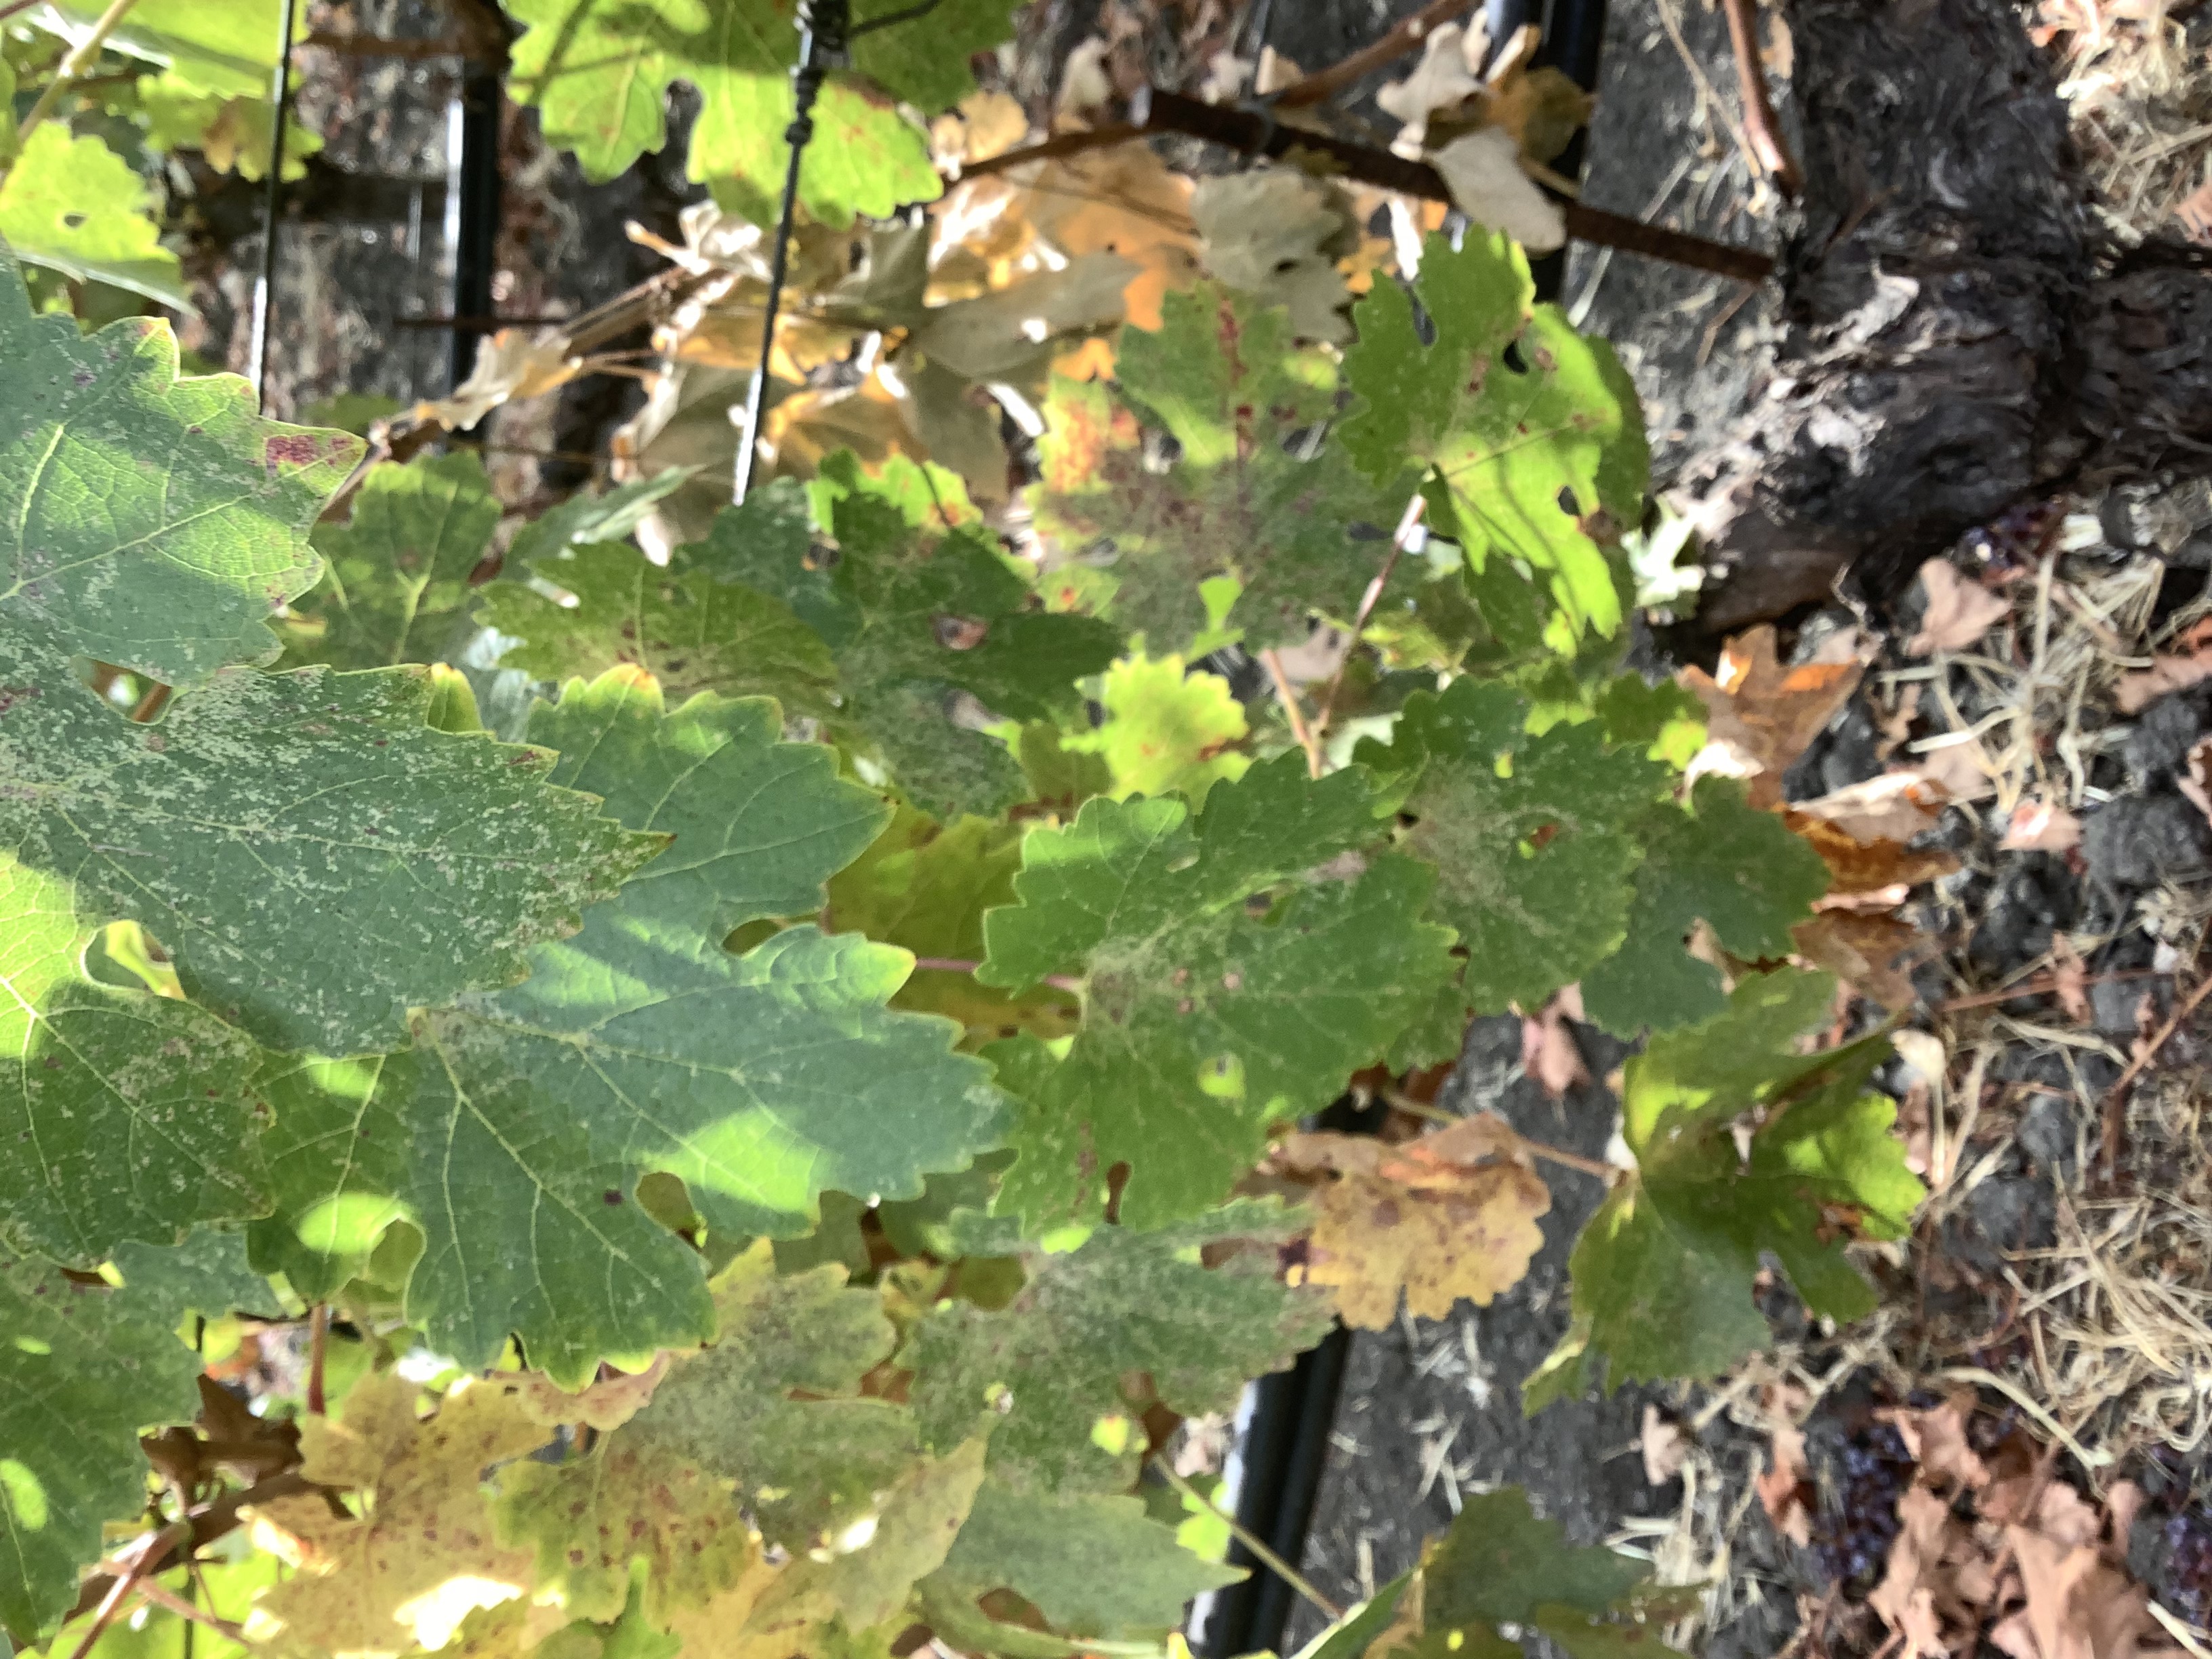
Label: No Virus